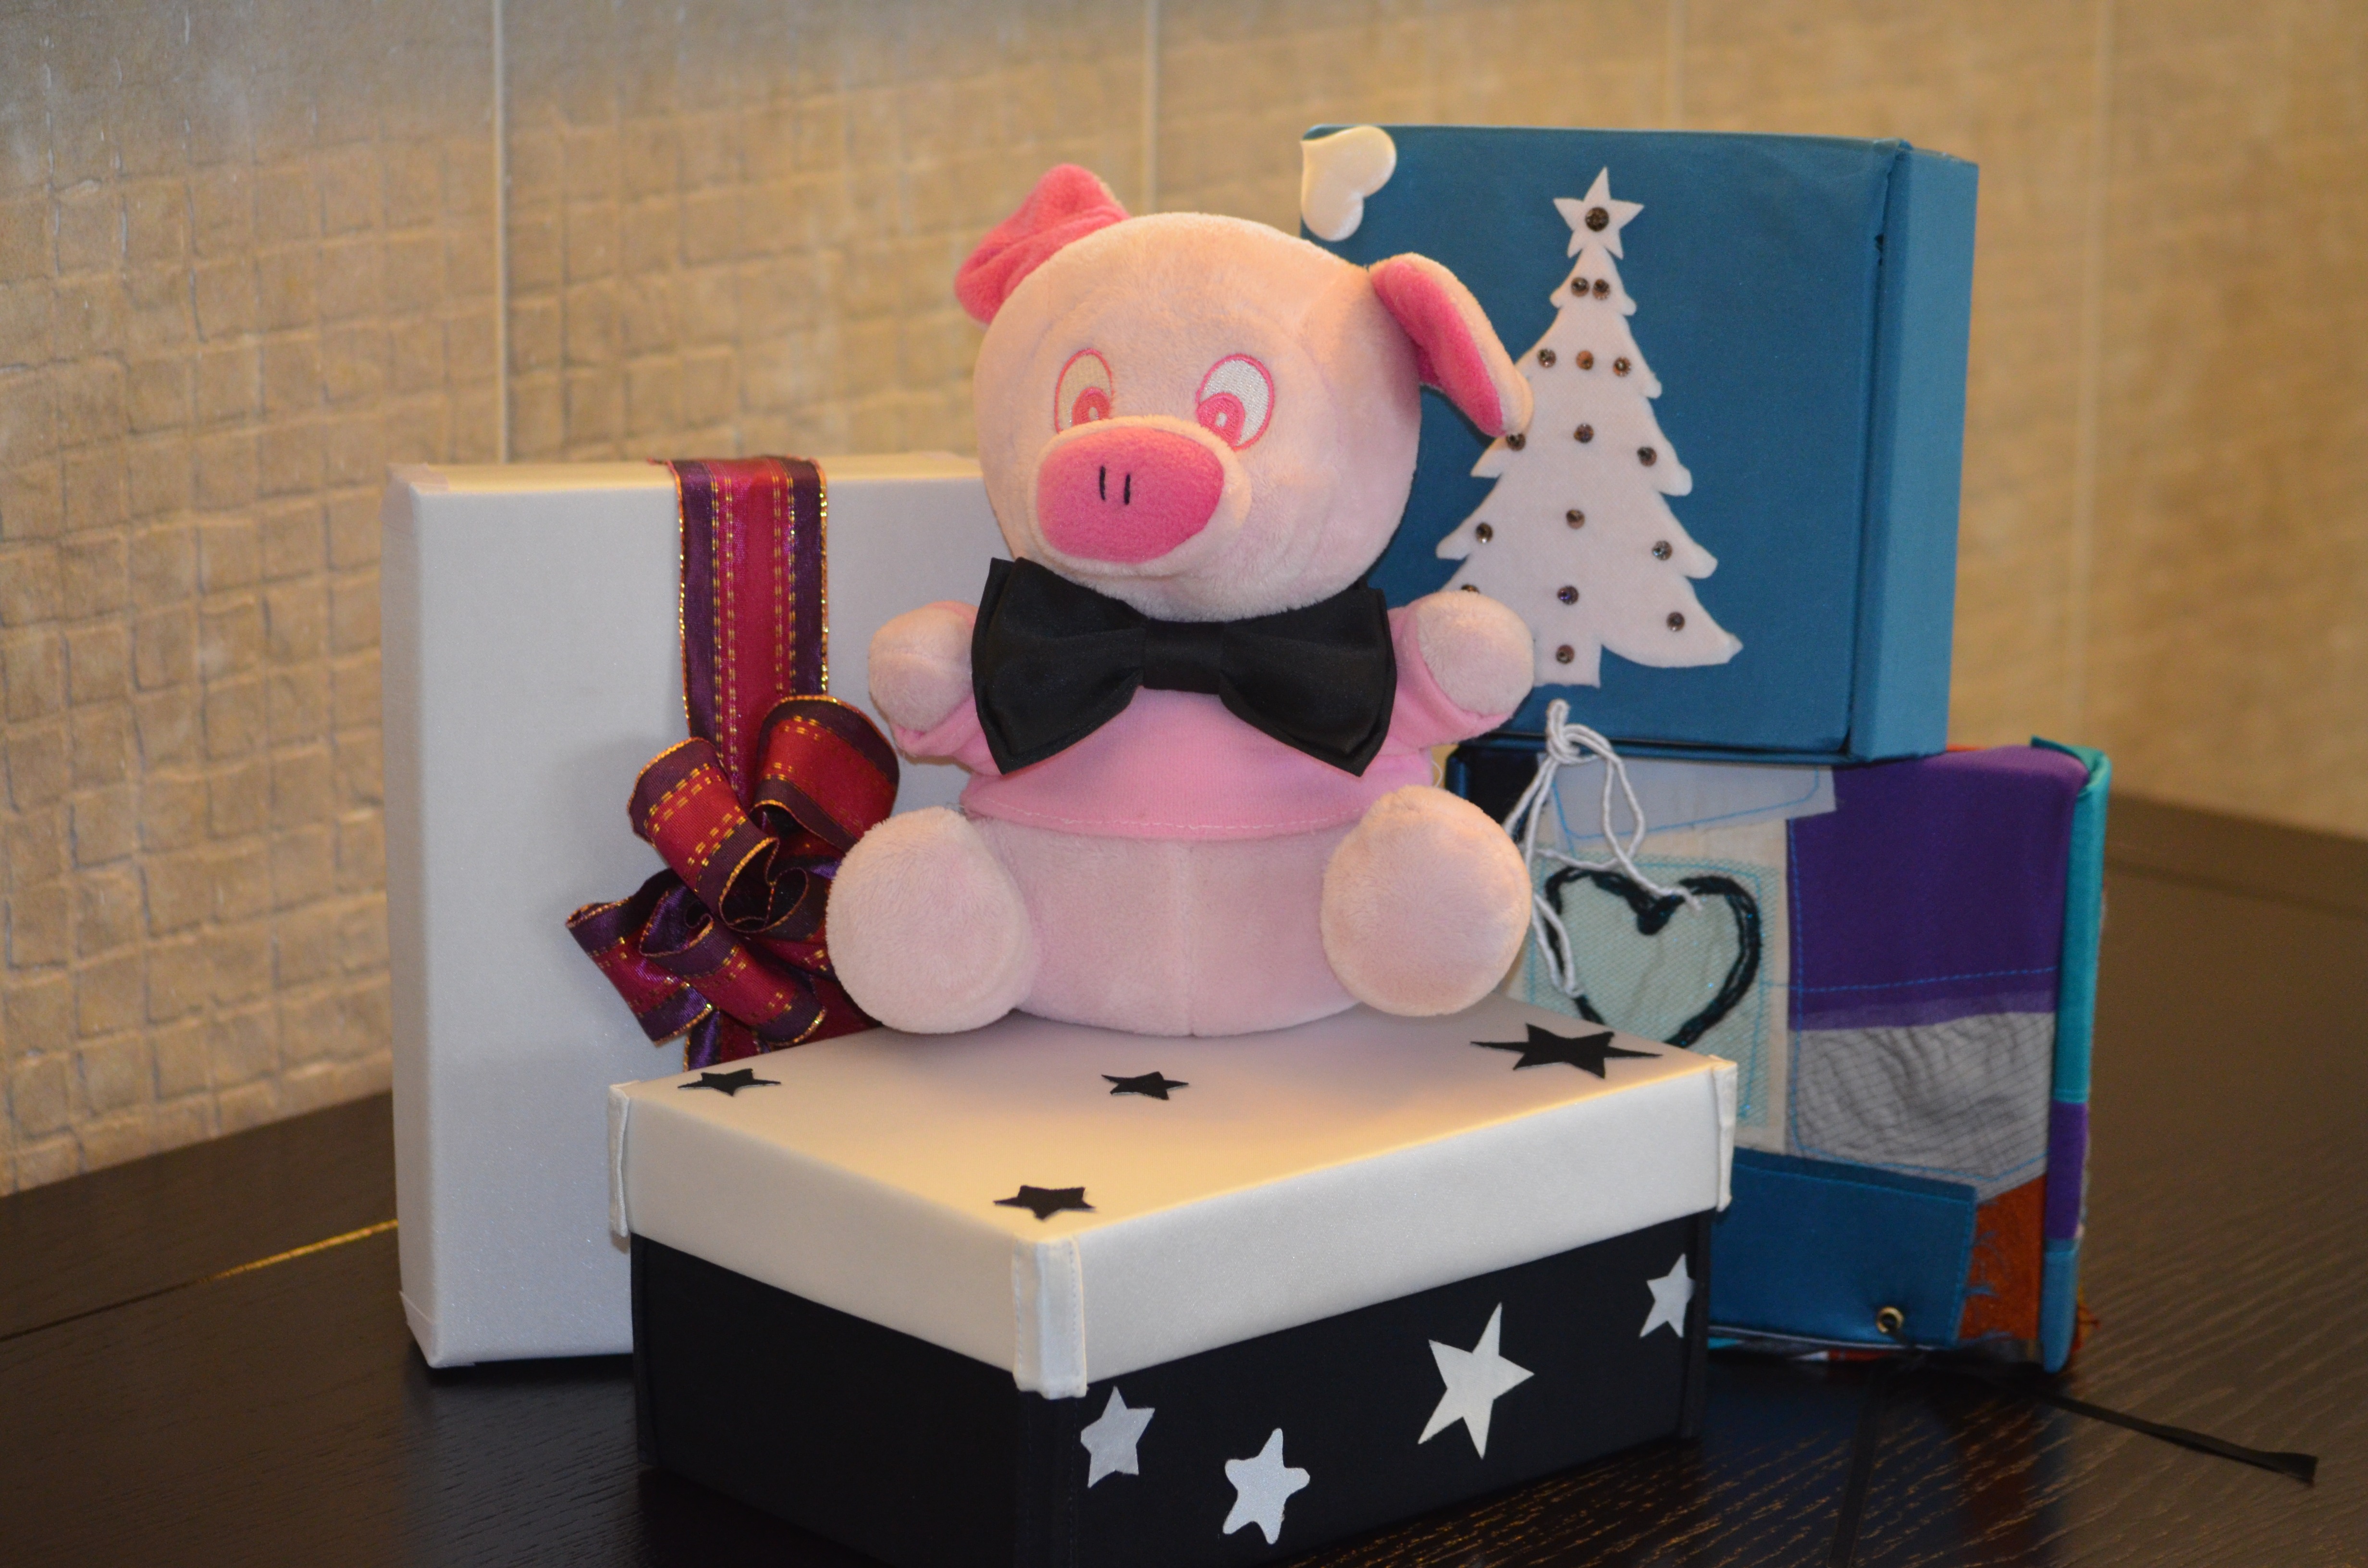
cute, gift, food, box, pink, christmas, toy, cake, art, bow, piggy, pack